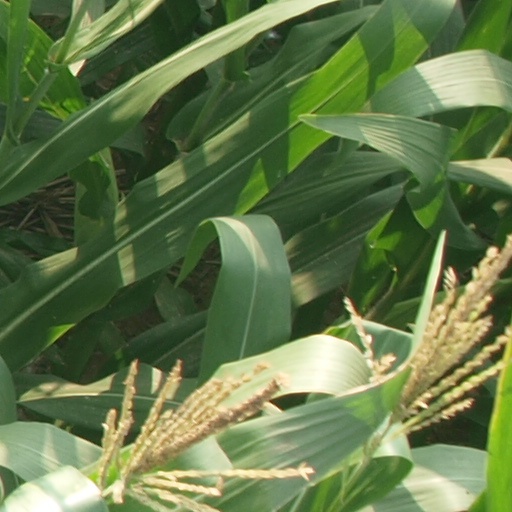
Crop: maize; corn